Allegheny College

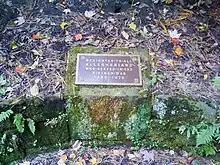
One of many war memorials on campus (some dating back to the time of the Civil War). This memorial honors Allegheny students who fought in the Vietnam War

Students generally are required to live on campus for all four years, and may reside in traditional dormitories, apartment-style housing, or college-owned houses.